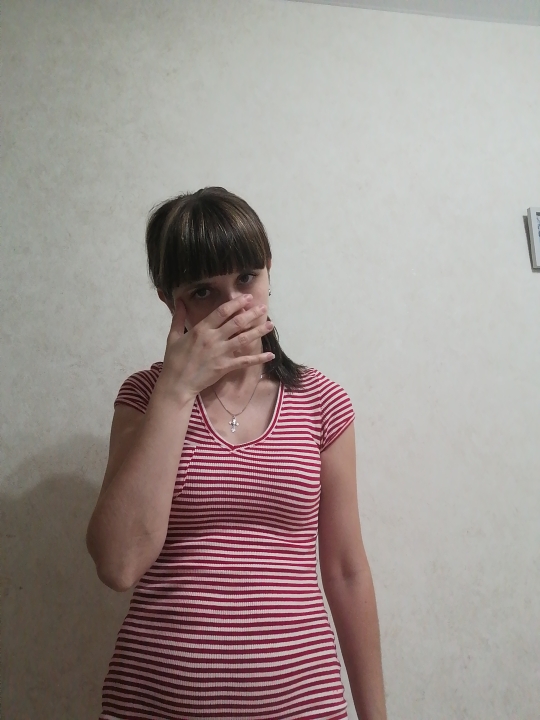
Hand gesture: no_gesture